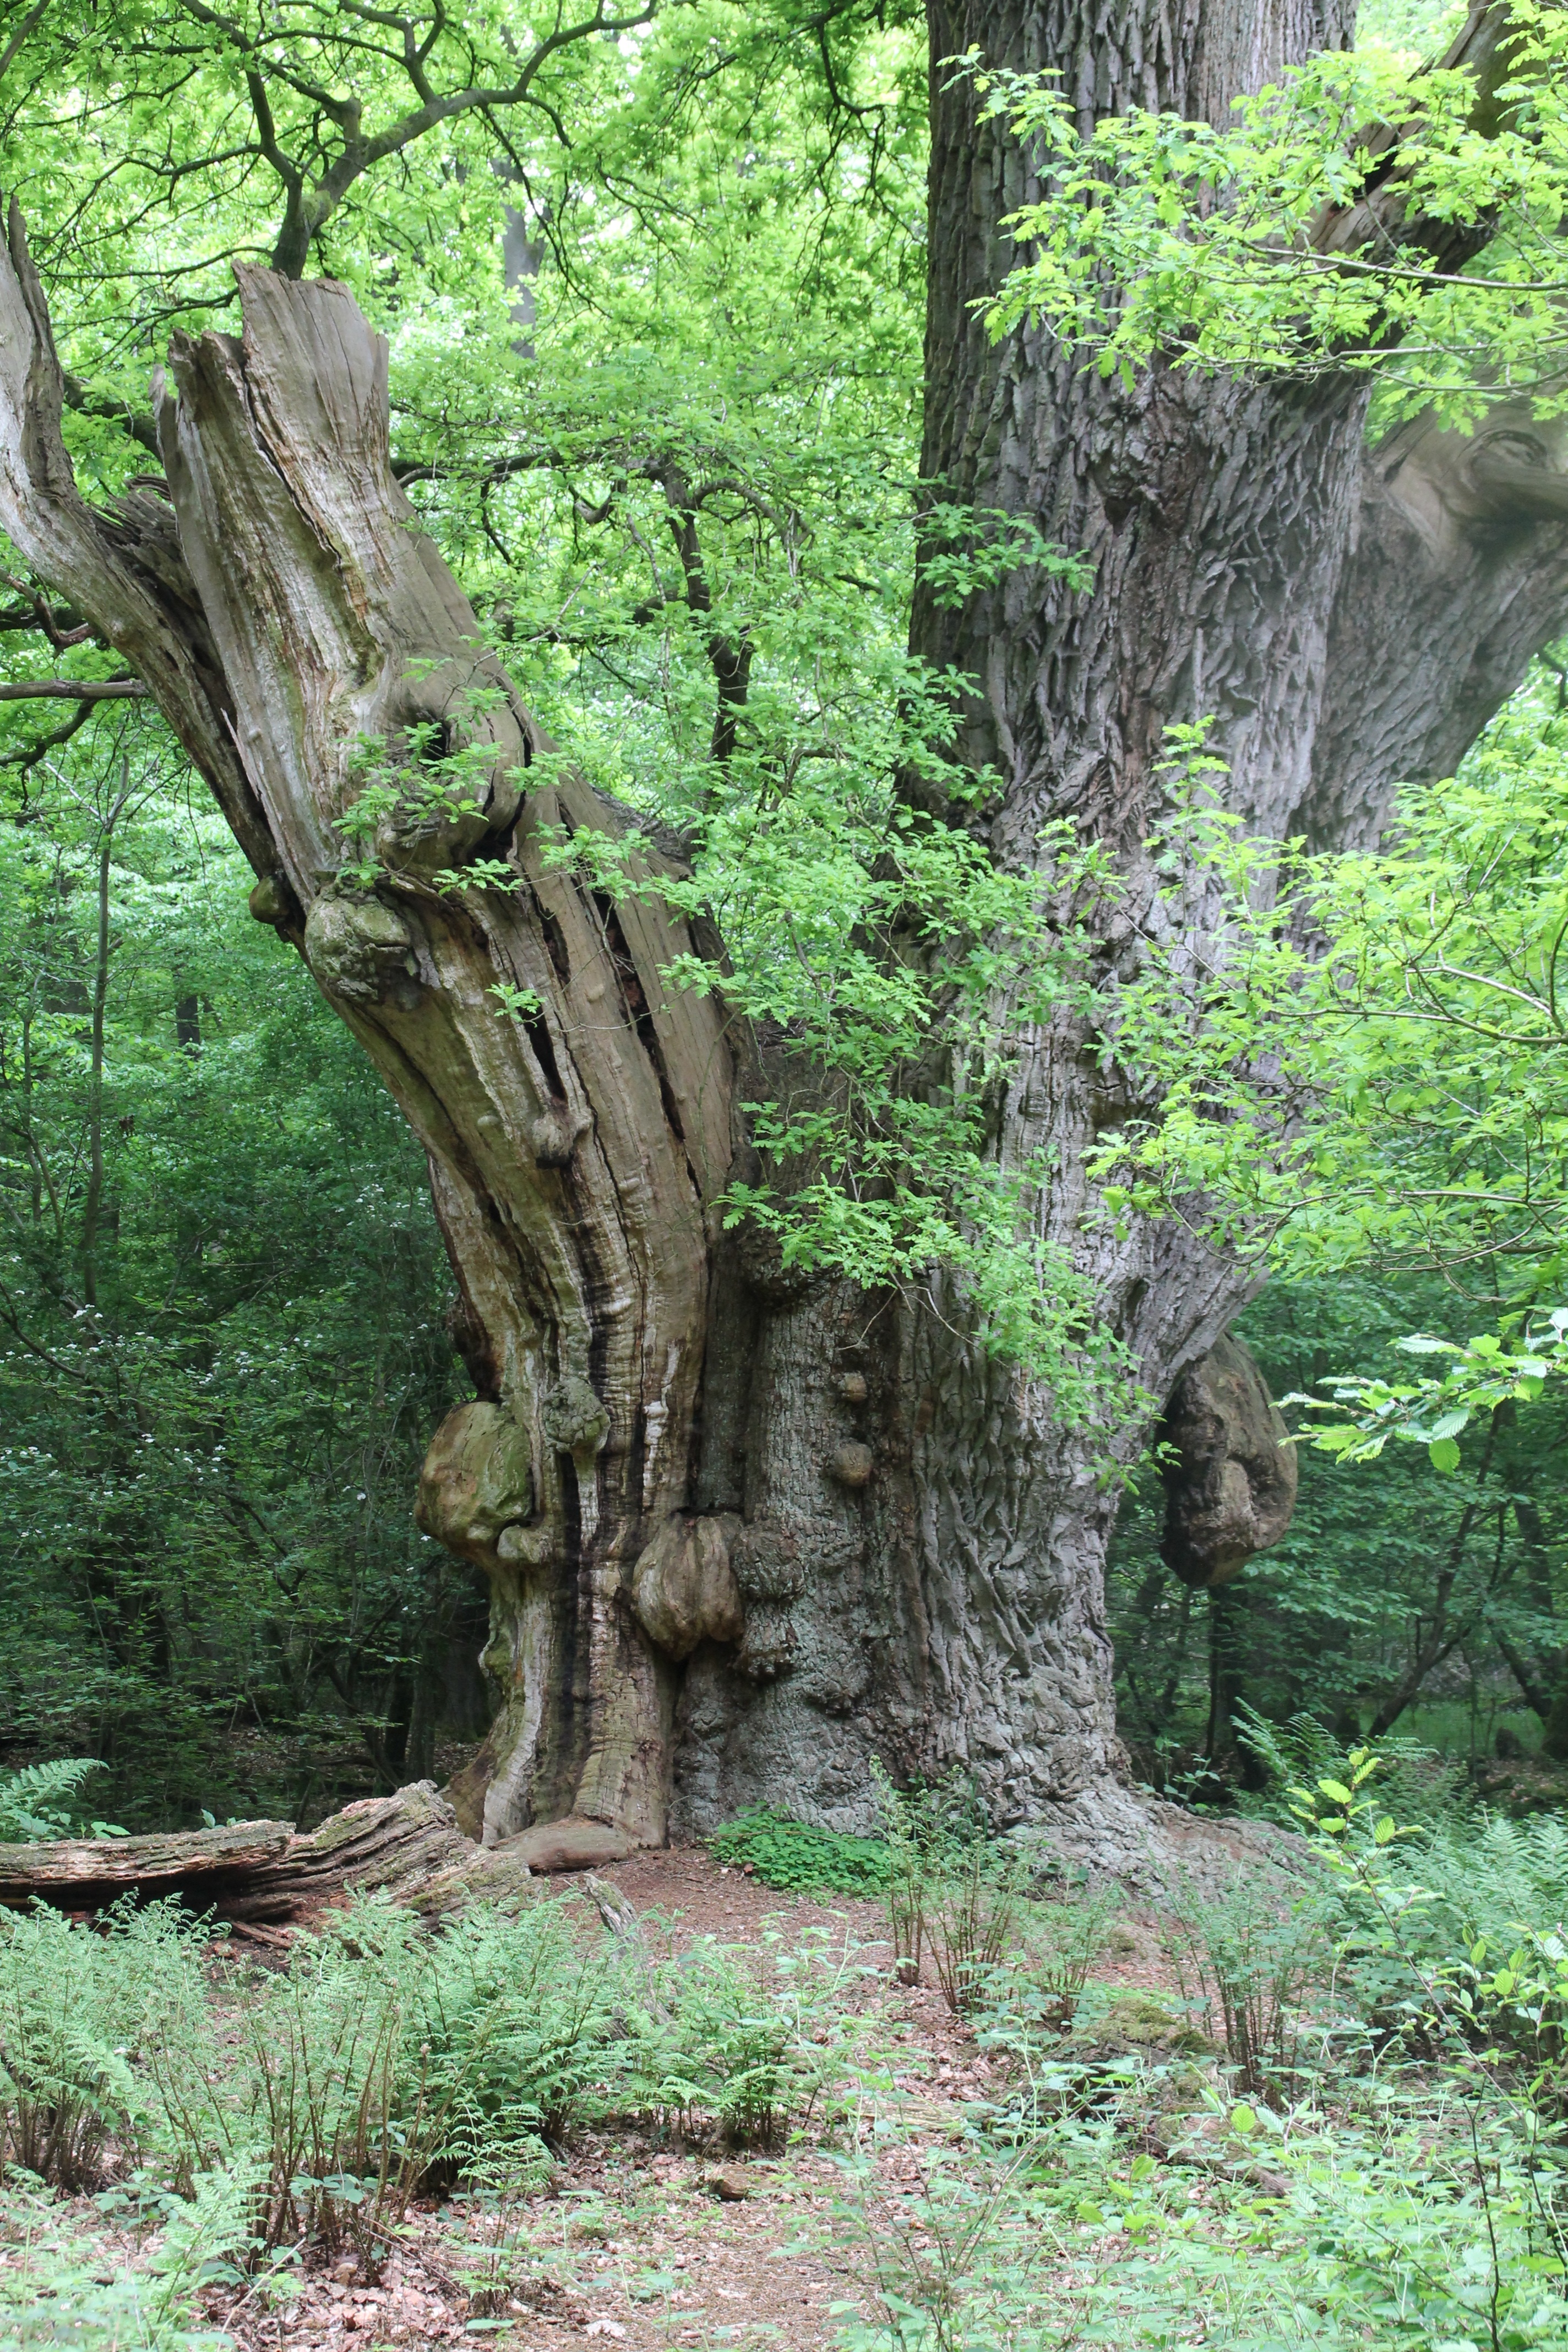
tree, nature, forest, plant, flower, trunk, jungle, botany, rainforest, deciduous, oak, woodland, habitat, ecosystem, oak tree, old growth forest, natural environment, woody plant, land plant